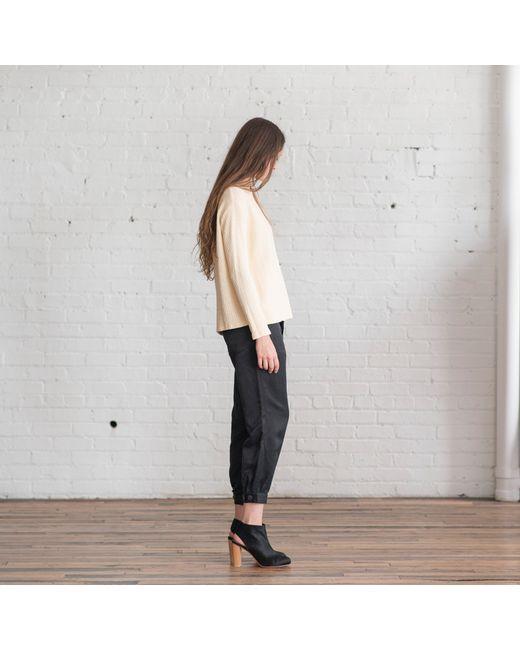
Cremefarbener Strickpullover mit schwarzer Hose und schwarzen Absätzen, Freizeitkleidung